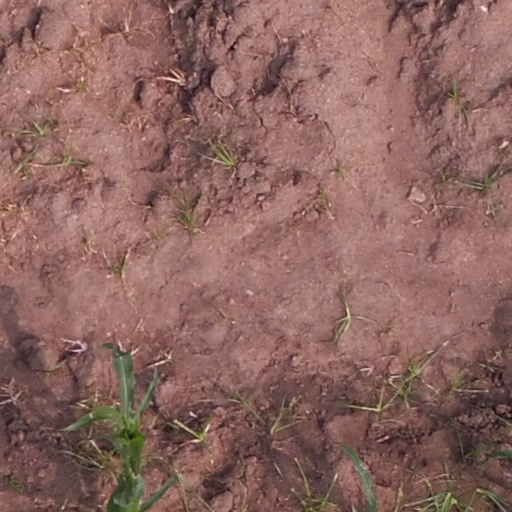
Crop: maize; corn